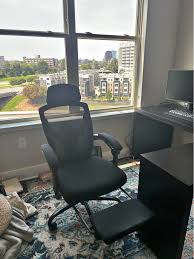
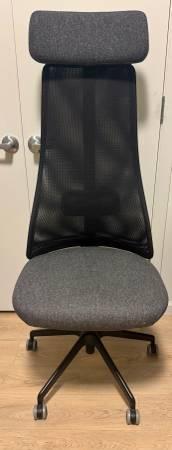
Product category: items_chair
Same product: no